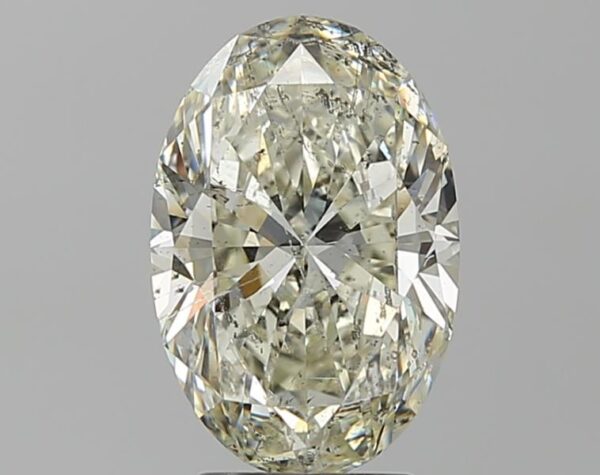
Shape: oval
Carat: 2.81
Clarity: SI2
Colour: K
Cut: EX
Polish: EX
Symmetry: EX
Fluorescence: N
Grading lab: IGI
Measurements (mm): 11.57 x 7.72 x 4.6